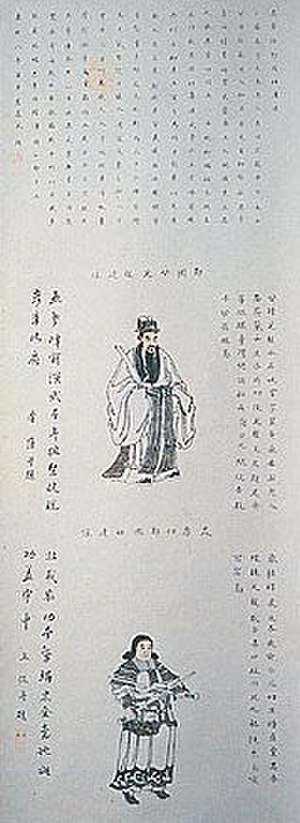
Zheng Zhilong
Koxinga og Zheng_Zhilong.
Zheng Zhilong, også kendt som Iquan eller Yiguan, var en kinesisk handelsmand, sørøver og admiral fra Ming-dynastiet. Han var fader til Zheng Chenggong.